Stump (cricket)

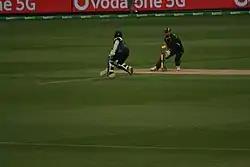
The LED bails light up as Matthew Wade attempts to run out Kusal Mendis, 2022

A recent innovation are stumps and bails embedded with red LEDs, which flash when they are completely dislodged. Invented by an Australian engineer and trademarked as "LED Bails", they were designed to aid umpires with both run-out and stumping decisions as well as provide distinctive images to television coverage during day-night matches. LED stumps were first used at the 2014 ICC World T20, and have since become commonplace in major white-ball matches like ODIs or franchise T20 leagues. They have also been used in day/night Test matches.